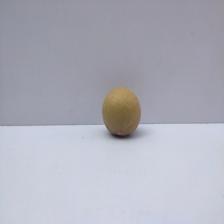
Size: Small